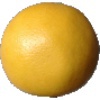
Label: Grapefruit White 1